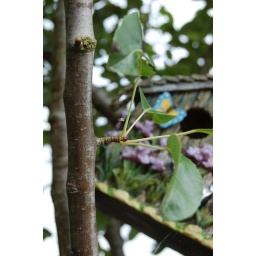
bird house in tree